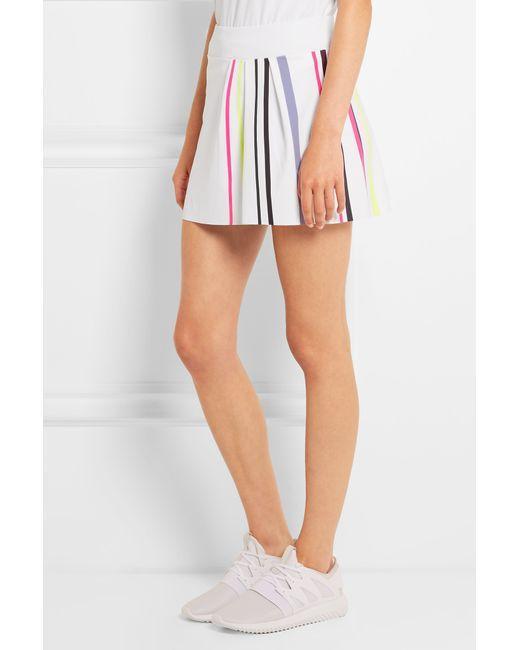
Farbenfroher vertikal gestreifter Minirock für Damen